1920 Vernon Tigers season

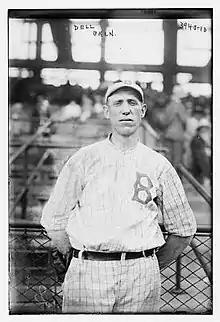
Vernon's pitching ace Wheezer Dell

"Note: Pos = Position; G = Games played; AB = At bats; H = Hits; Avg. = Batting average; HR = Home runs; SLG = Slugging percentage"